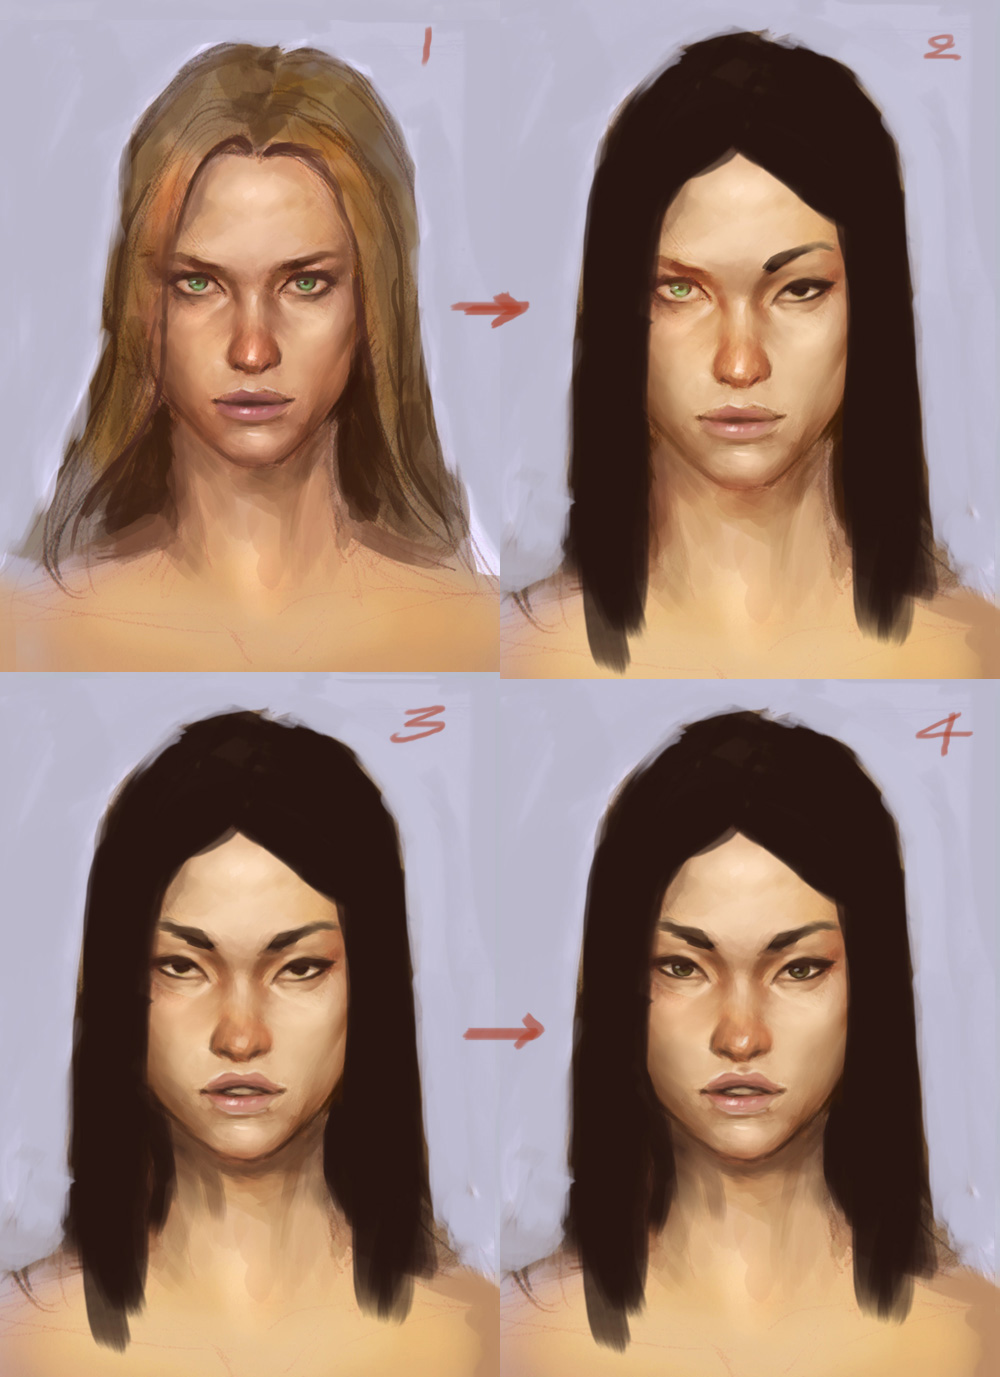
Label: Colored